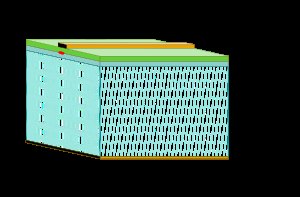
Laserdiode / Sådan virker en laserdiode
Illustration af en simpel men ineffektiv halvlederlaser. Lasningen sker vandret frem og tilbage gennem det øverste af chippen. Spejlningen kan ikke ses, men favoriserer en fotontur dér hvor den lille røde prik er - lige i PN-overgangen - og tilsvarende i chippens ikke synlige højre side. Lagenes tykkelser er ikke skalatro.
En laserdiode er en speciel form for diode af halvleder-materiale, af nogenlunde samme slags som i lysdioder. I laserdioden hersker der specielle forhold for elektronerne i halvledernes krystalstruktur, som gør dioden til et aktivt lasermedium der udsender en laserstråle; et snævert strålebundt af lys med en veldefineret bølgelængde, og dermed en bestemt farve.